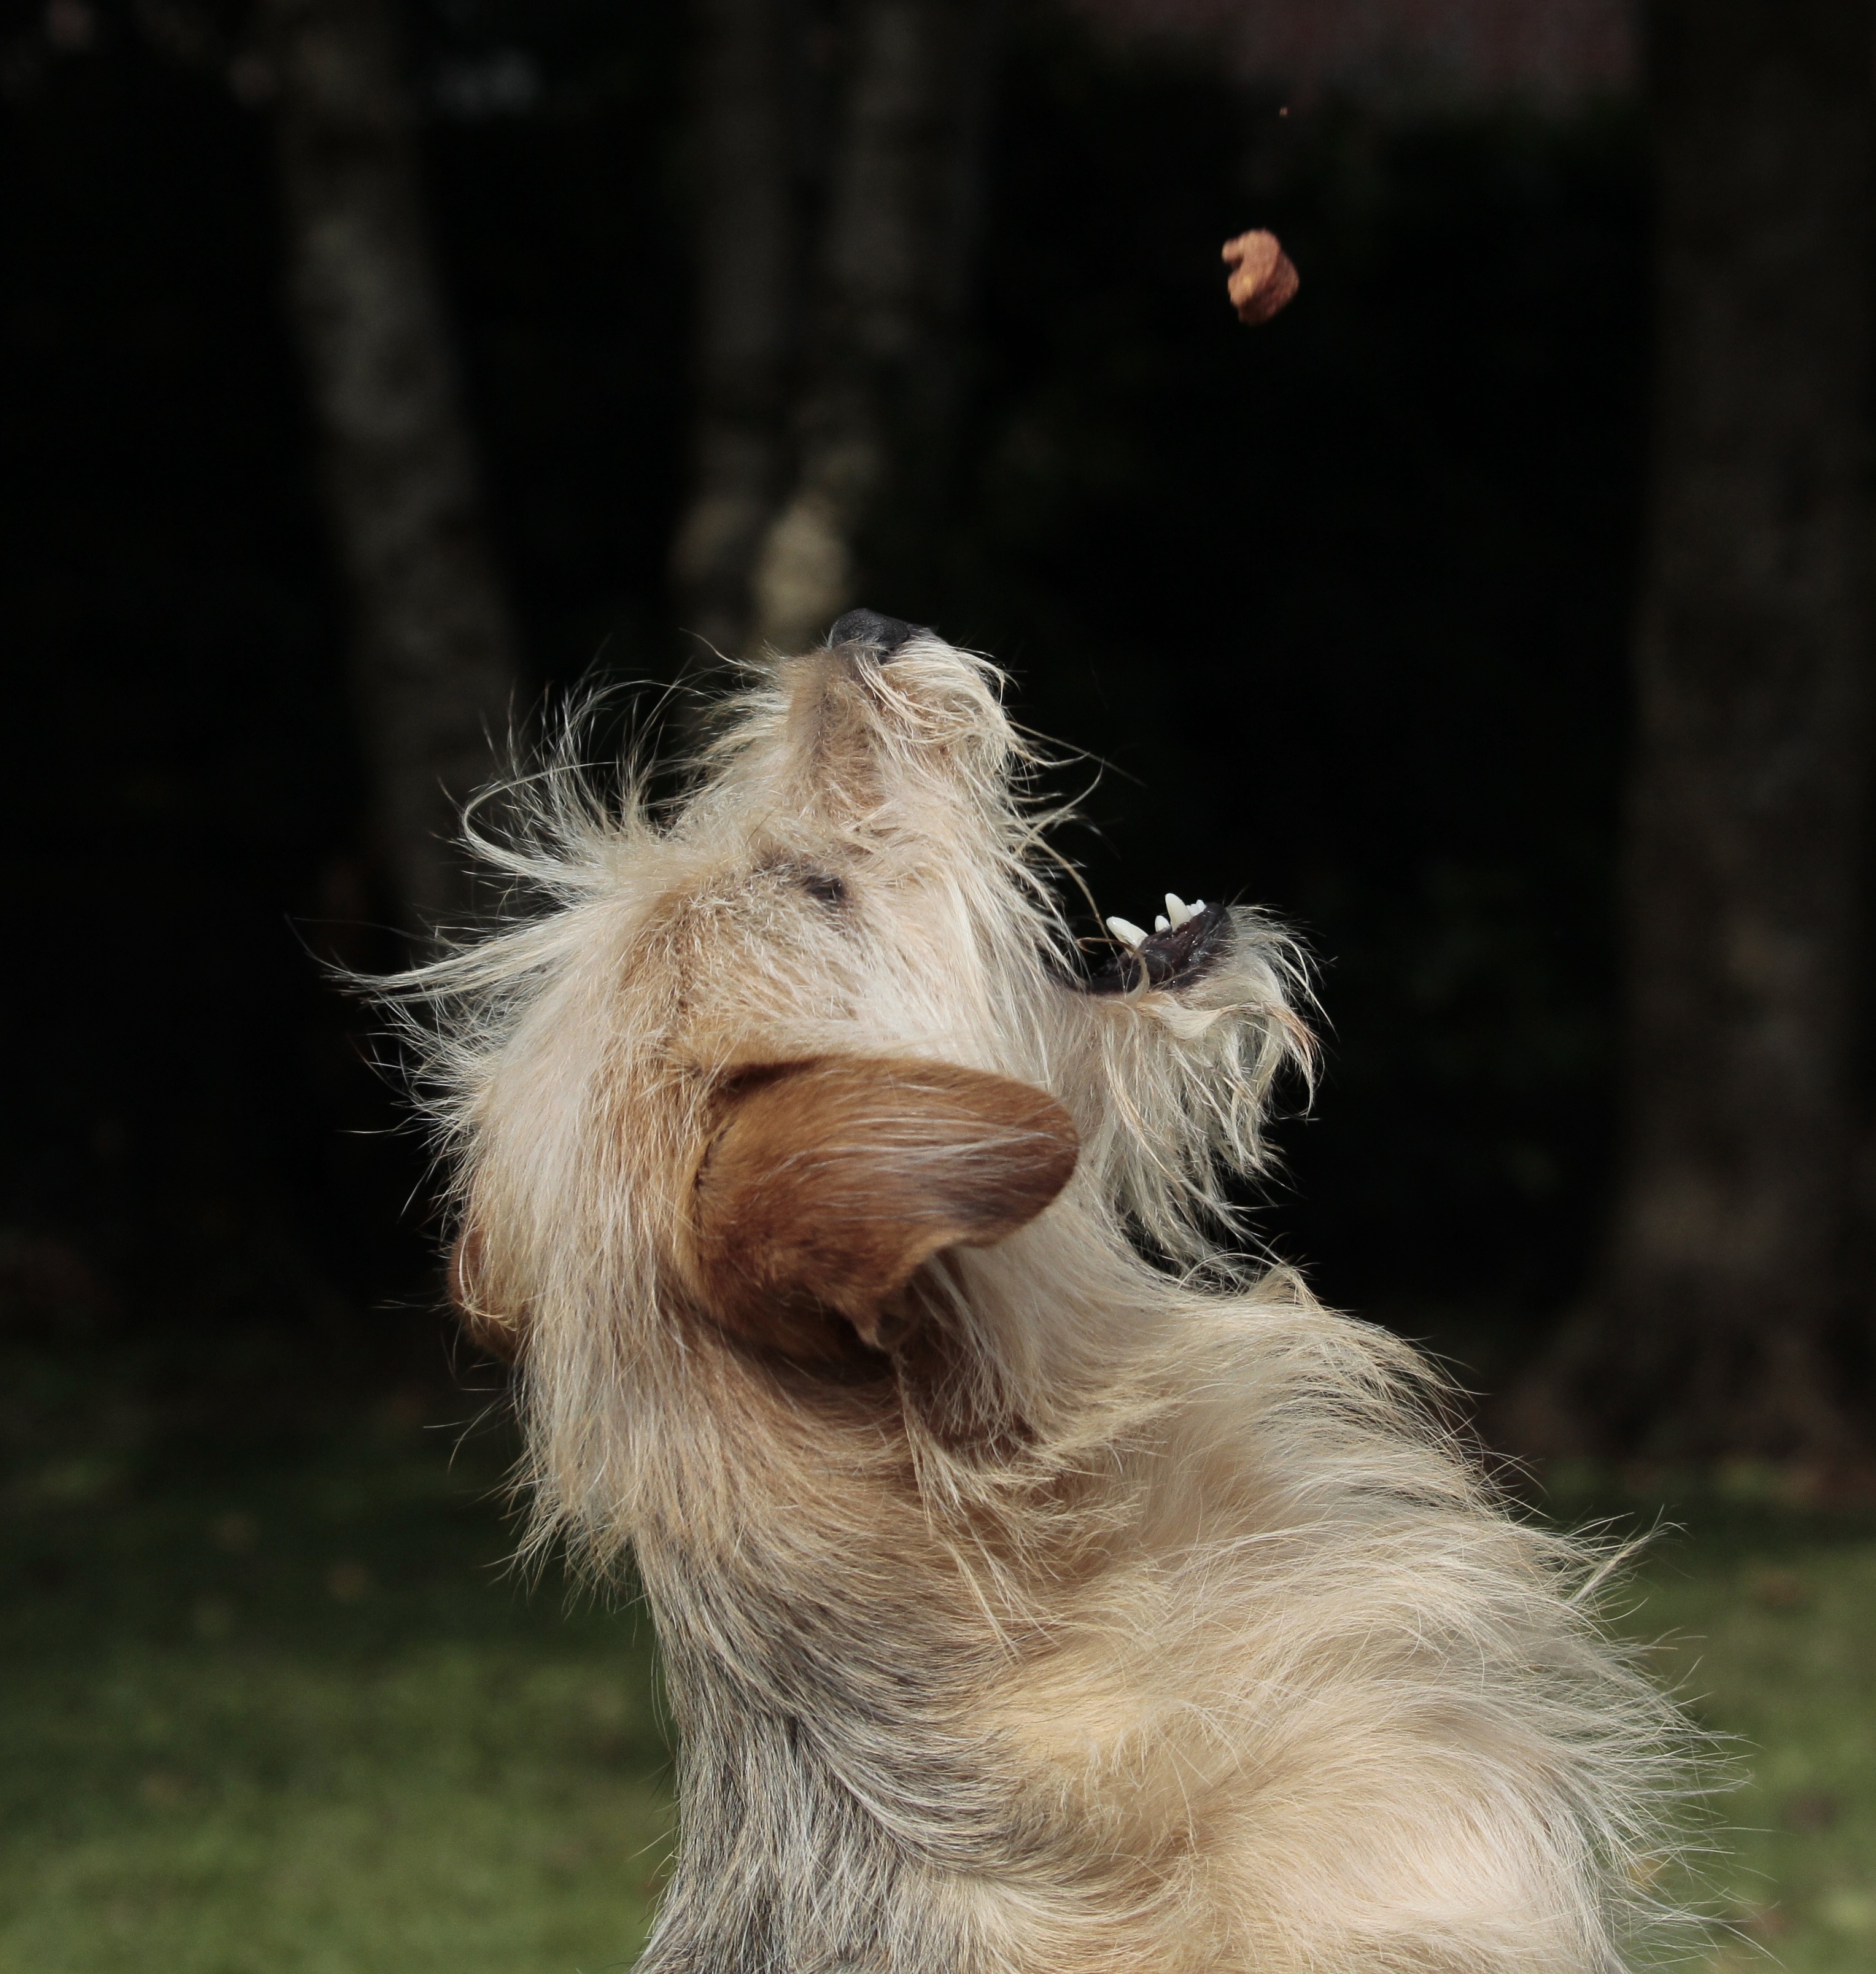
dog, animal, pet, fur, food, mammal, mane, eat, head, vertebrate, of course, dog breed, terrier, wuschelig, dog like mammal, west highland white terrier